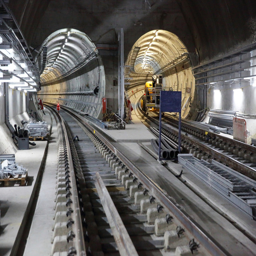
see the final bit of track being laid into place